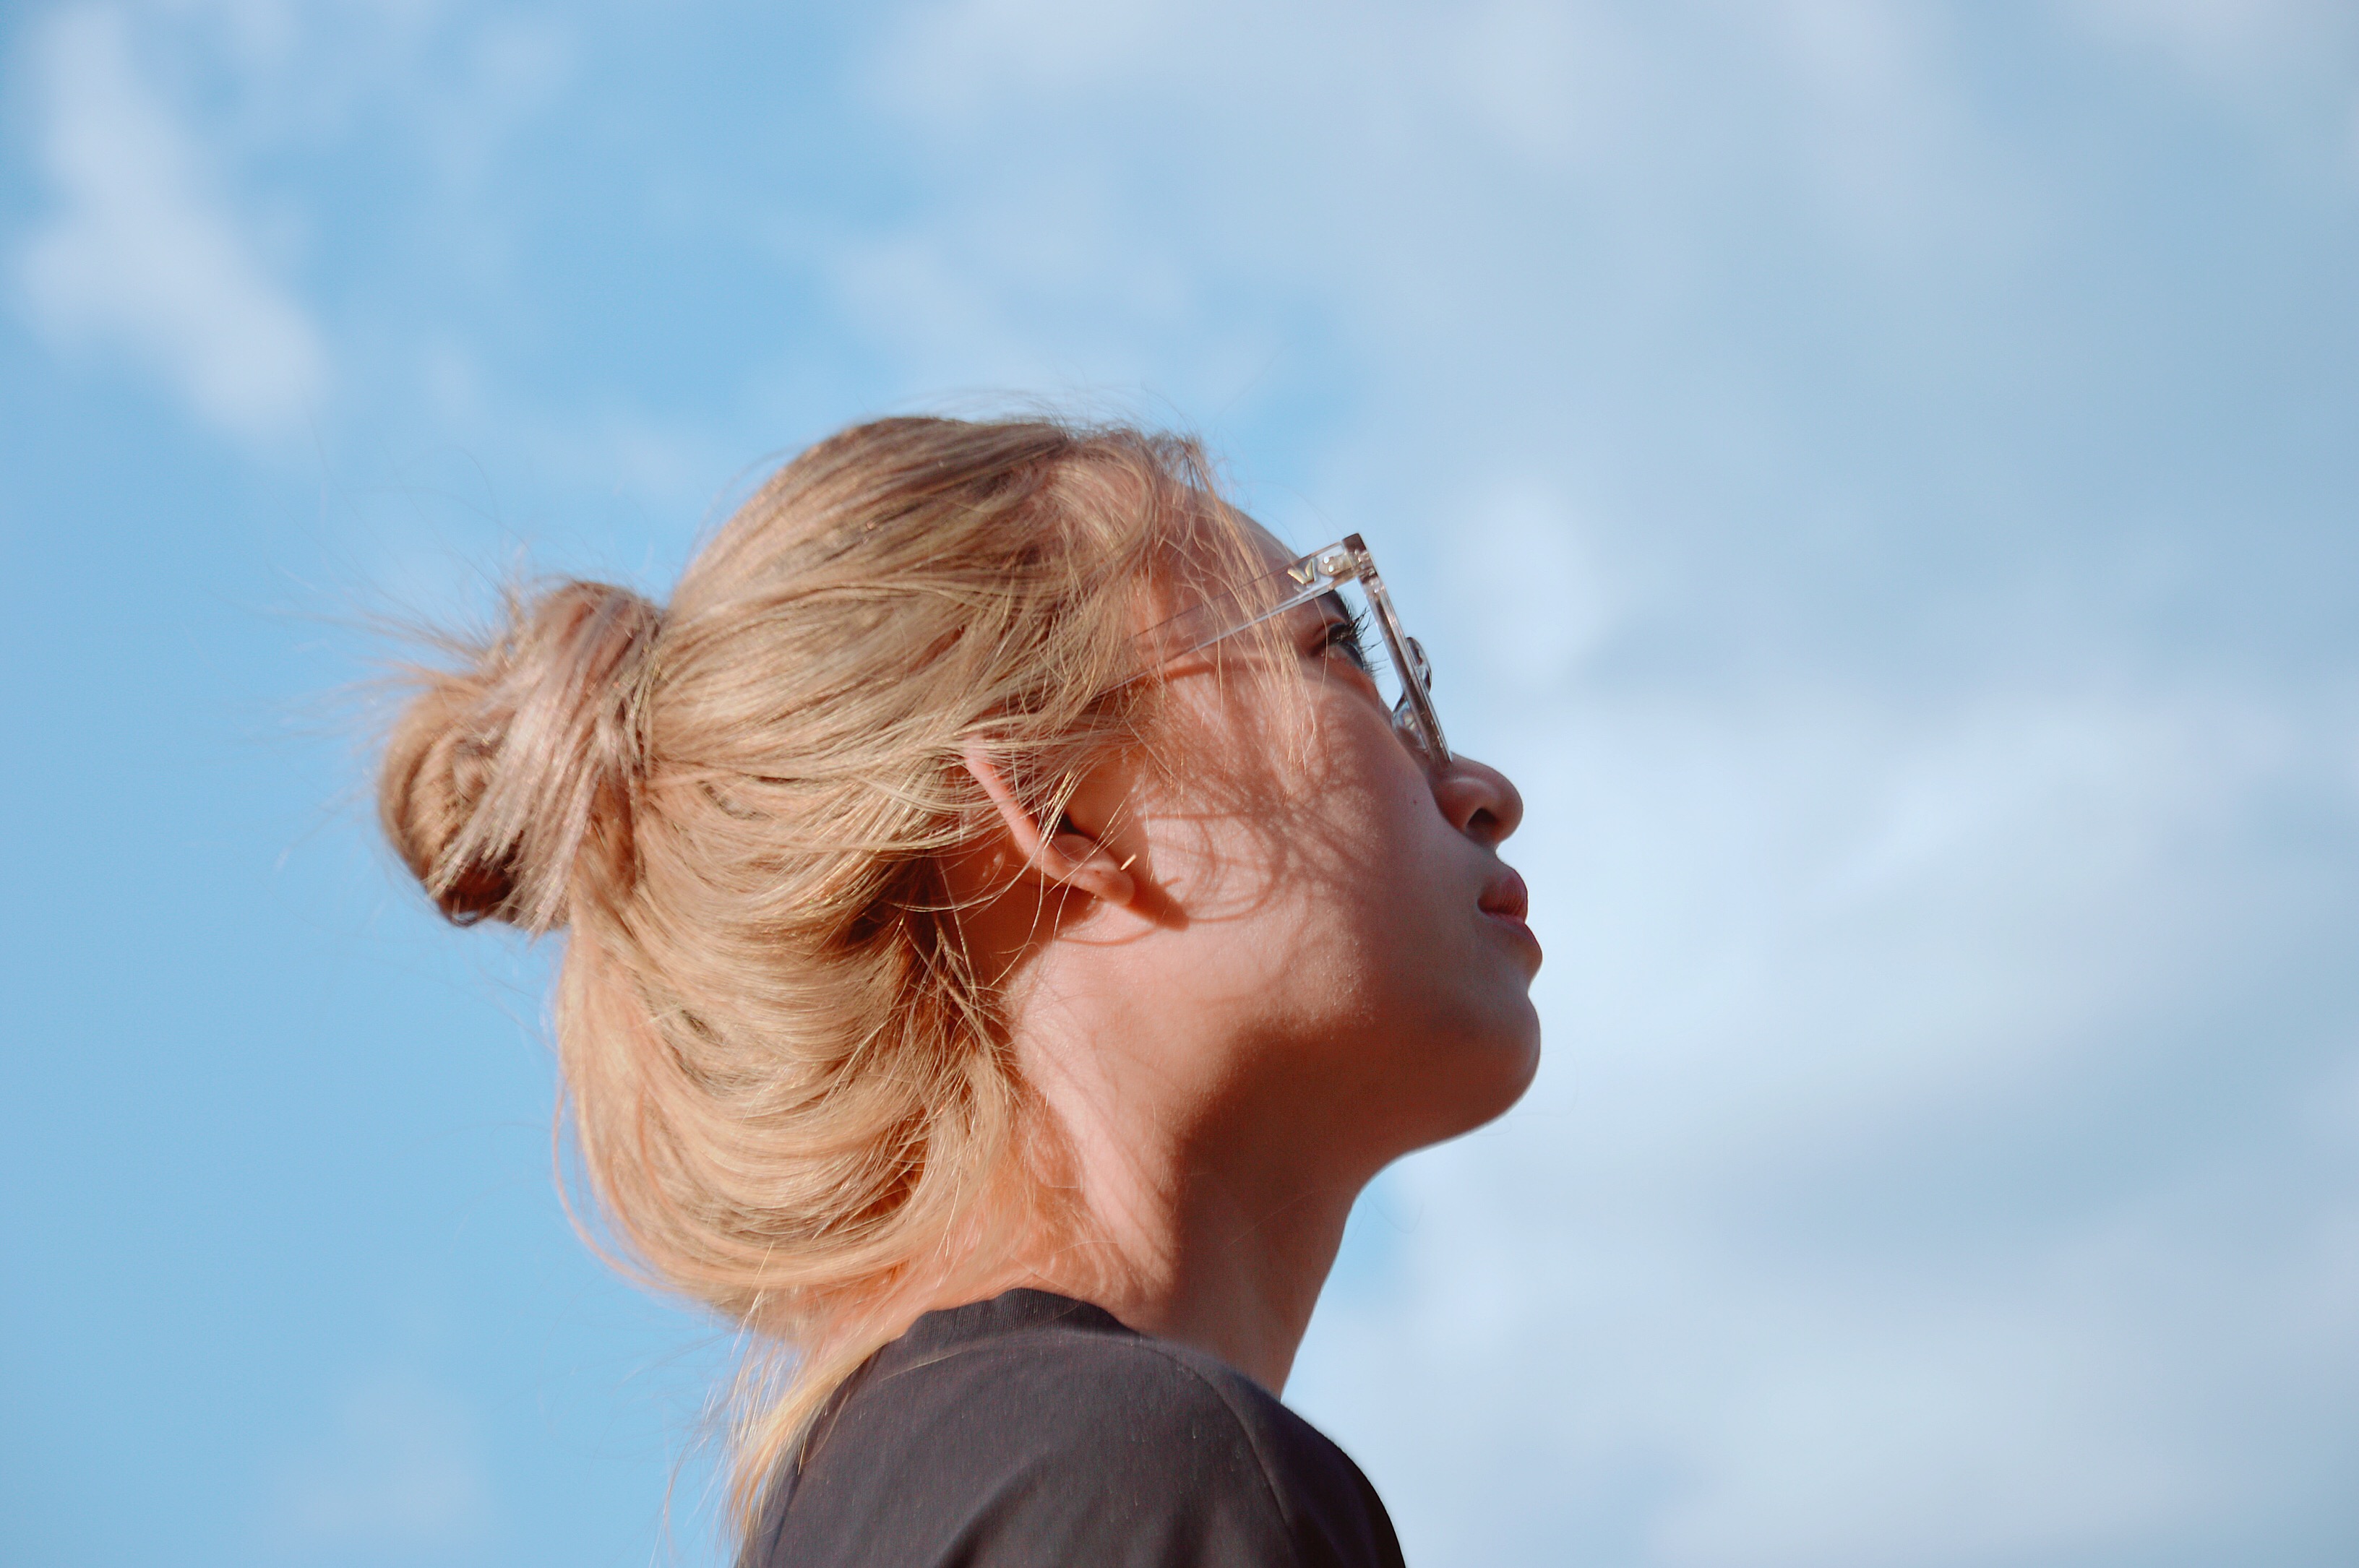
angle of inclination, girl, beautiful girl, glass, sky, cloudy, sun, hair, face, human hair color, ear, neck, blond, close up, fun, vacation, cloud, happiness, portrait, vision care, hair coloring, glasses, sunglasses